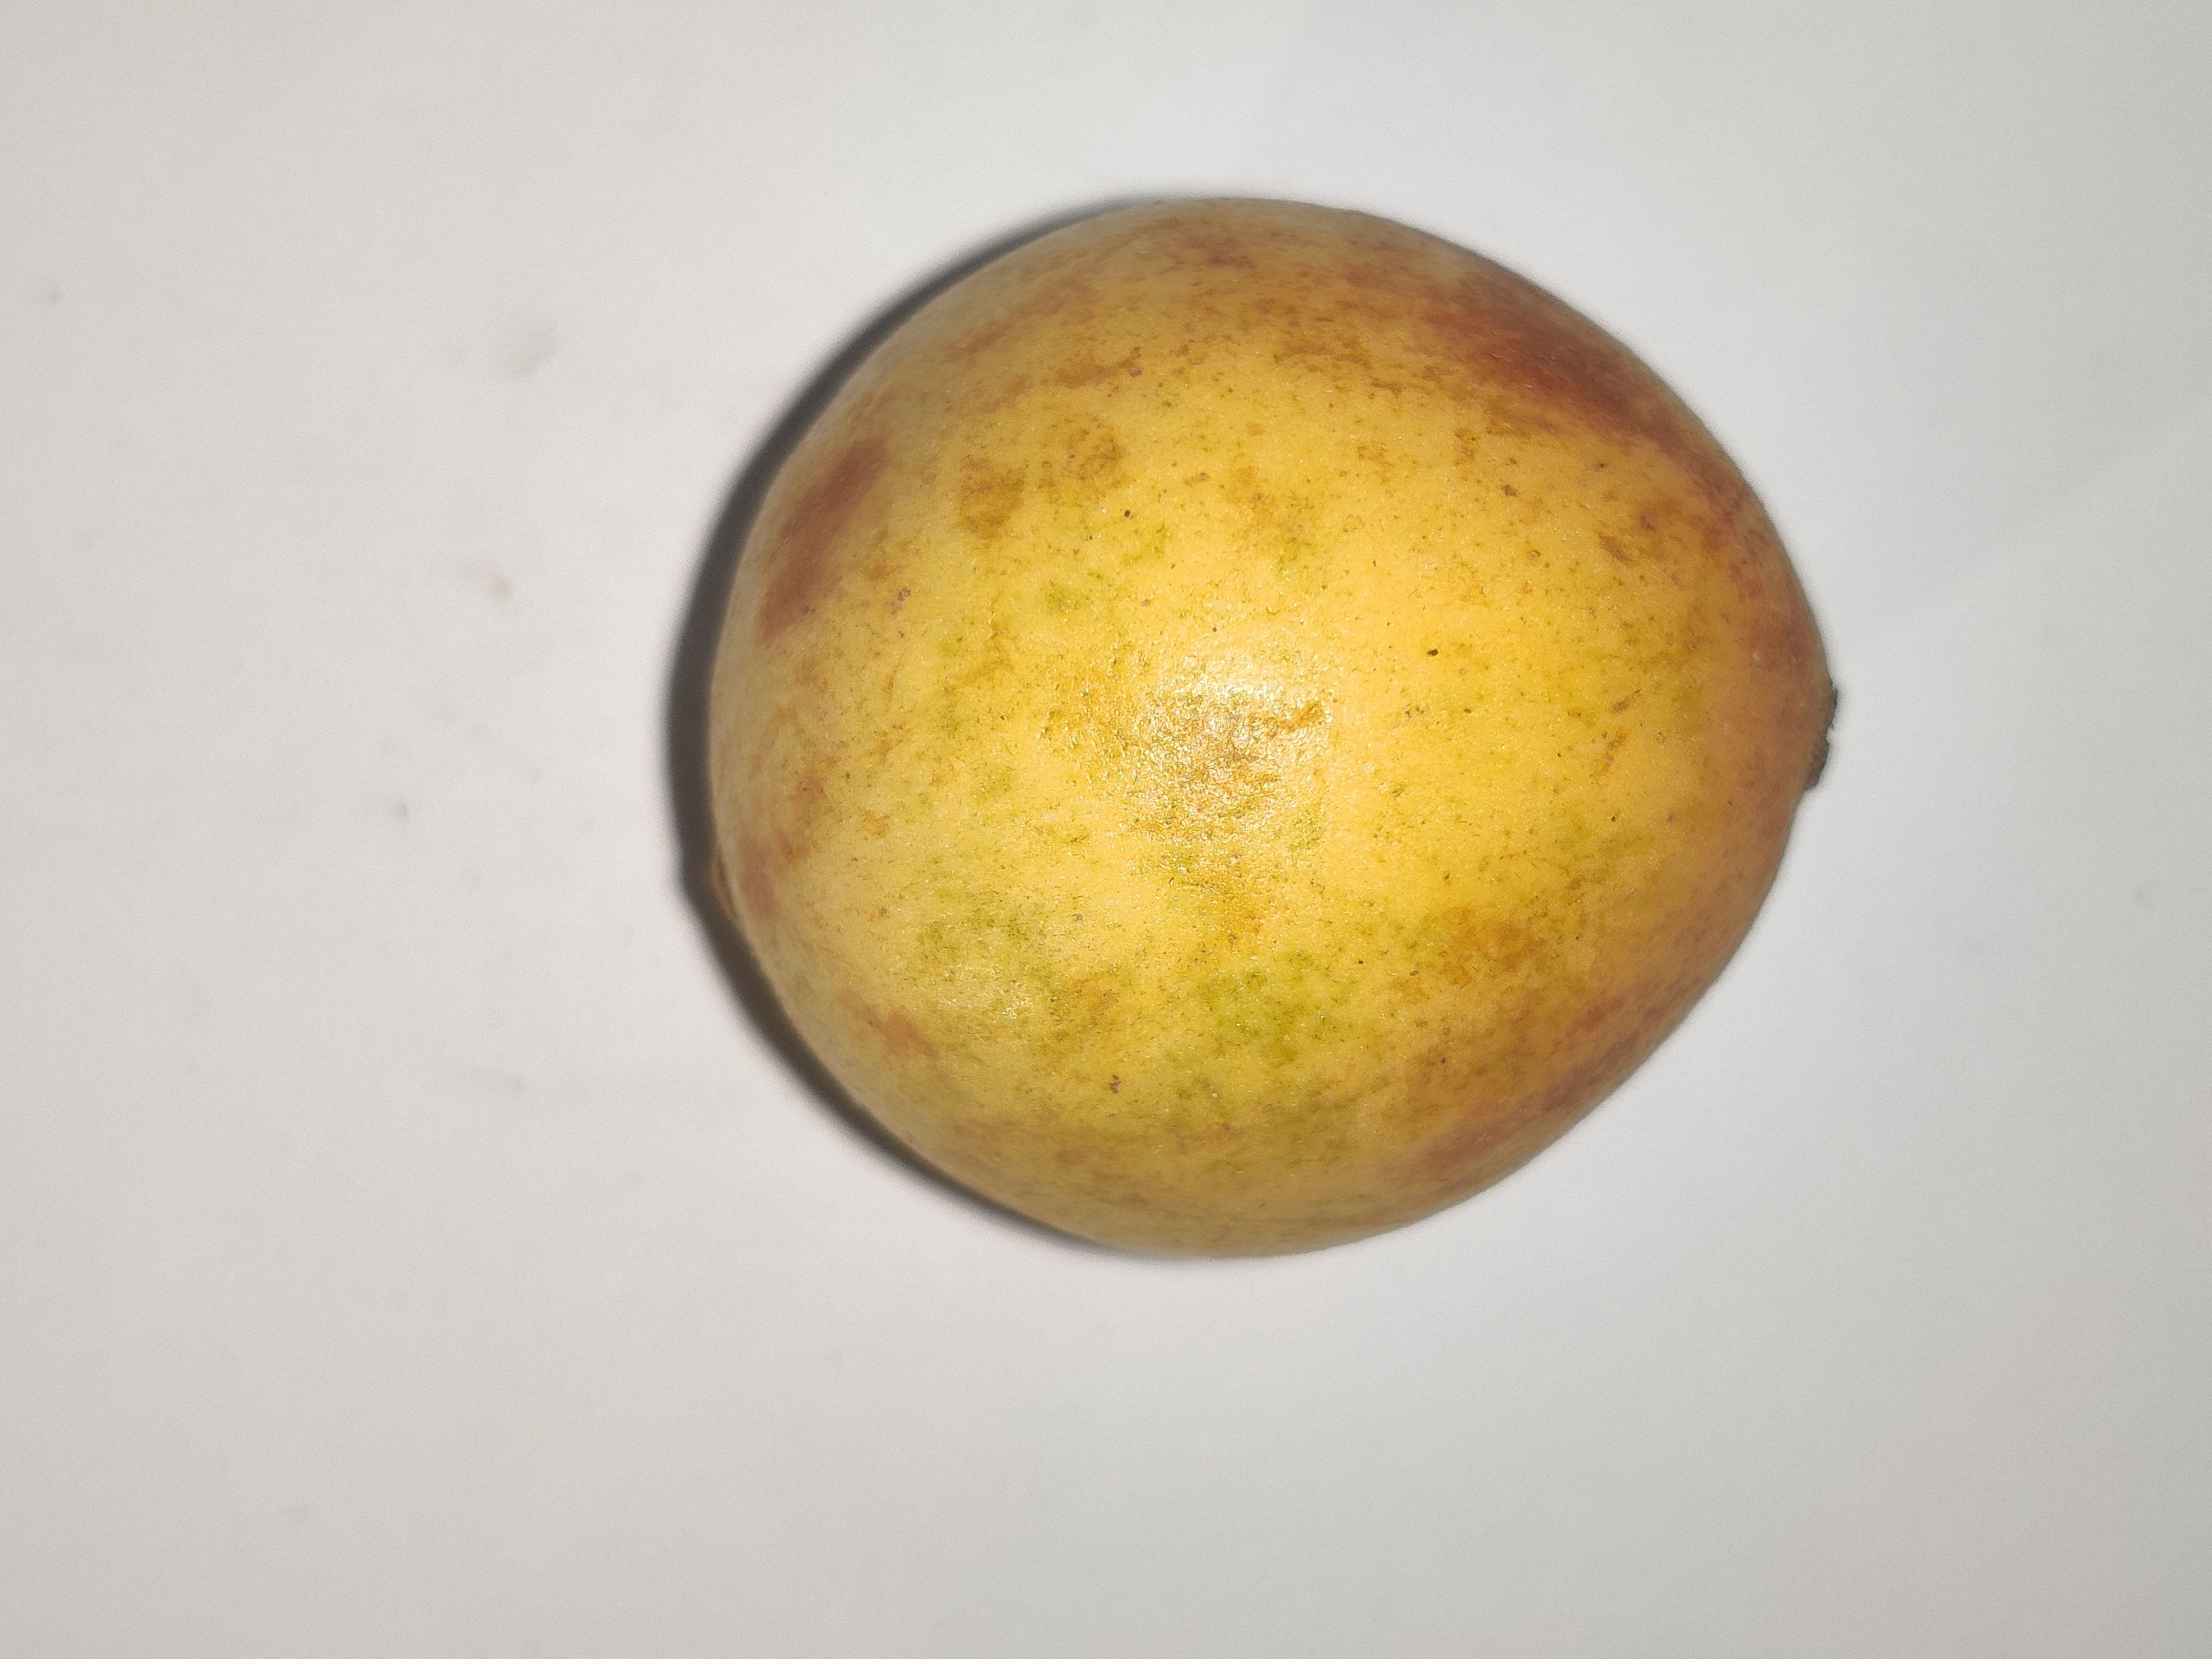
Fruit: burmese-grape
Grade: 1st-grade